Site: brandenburg
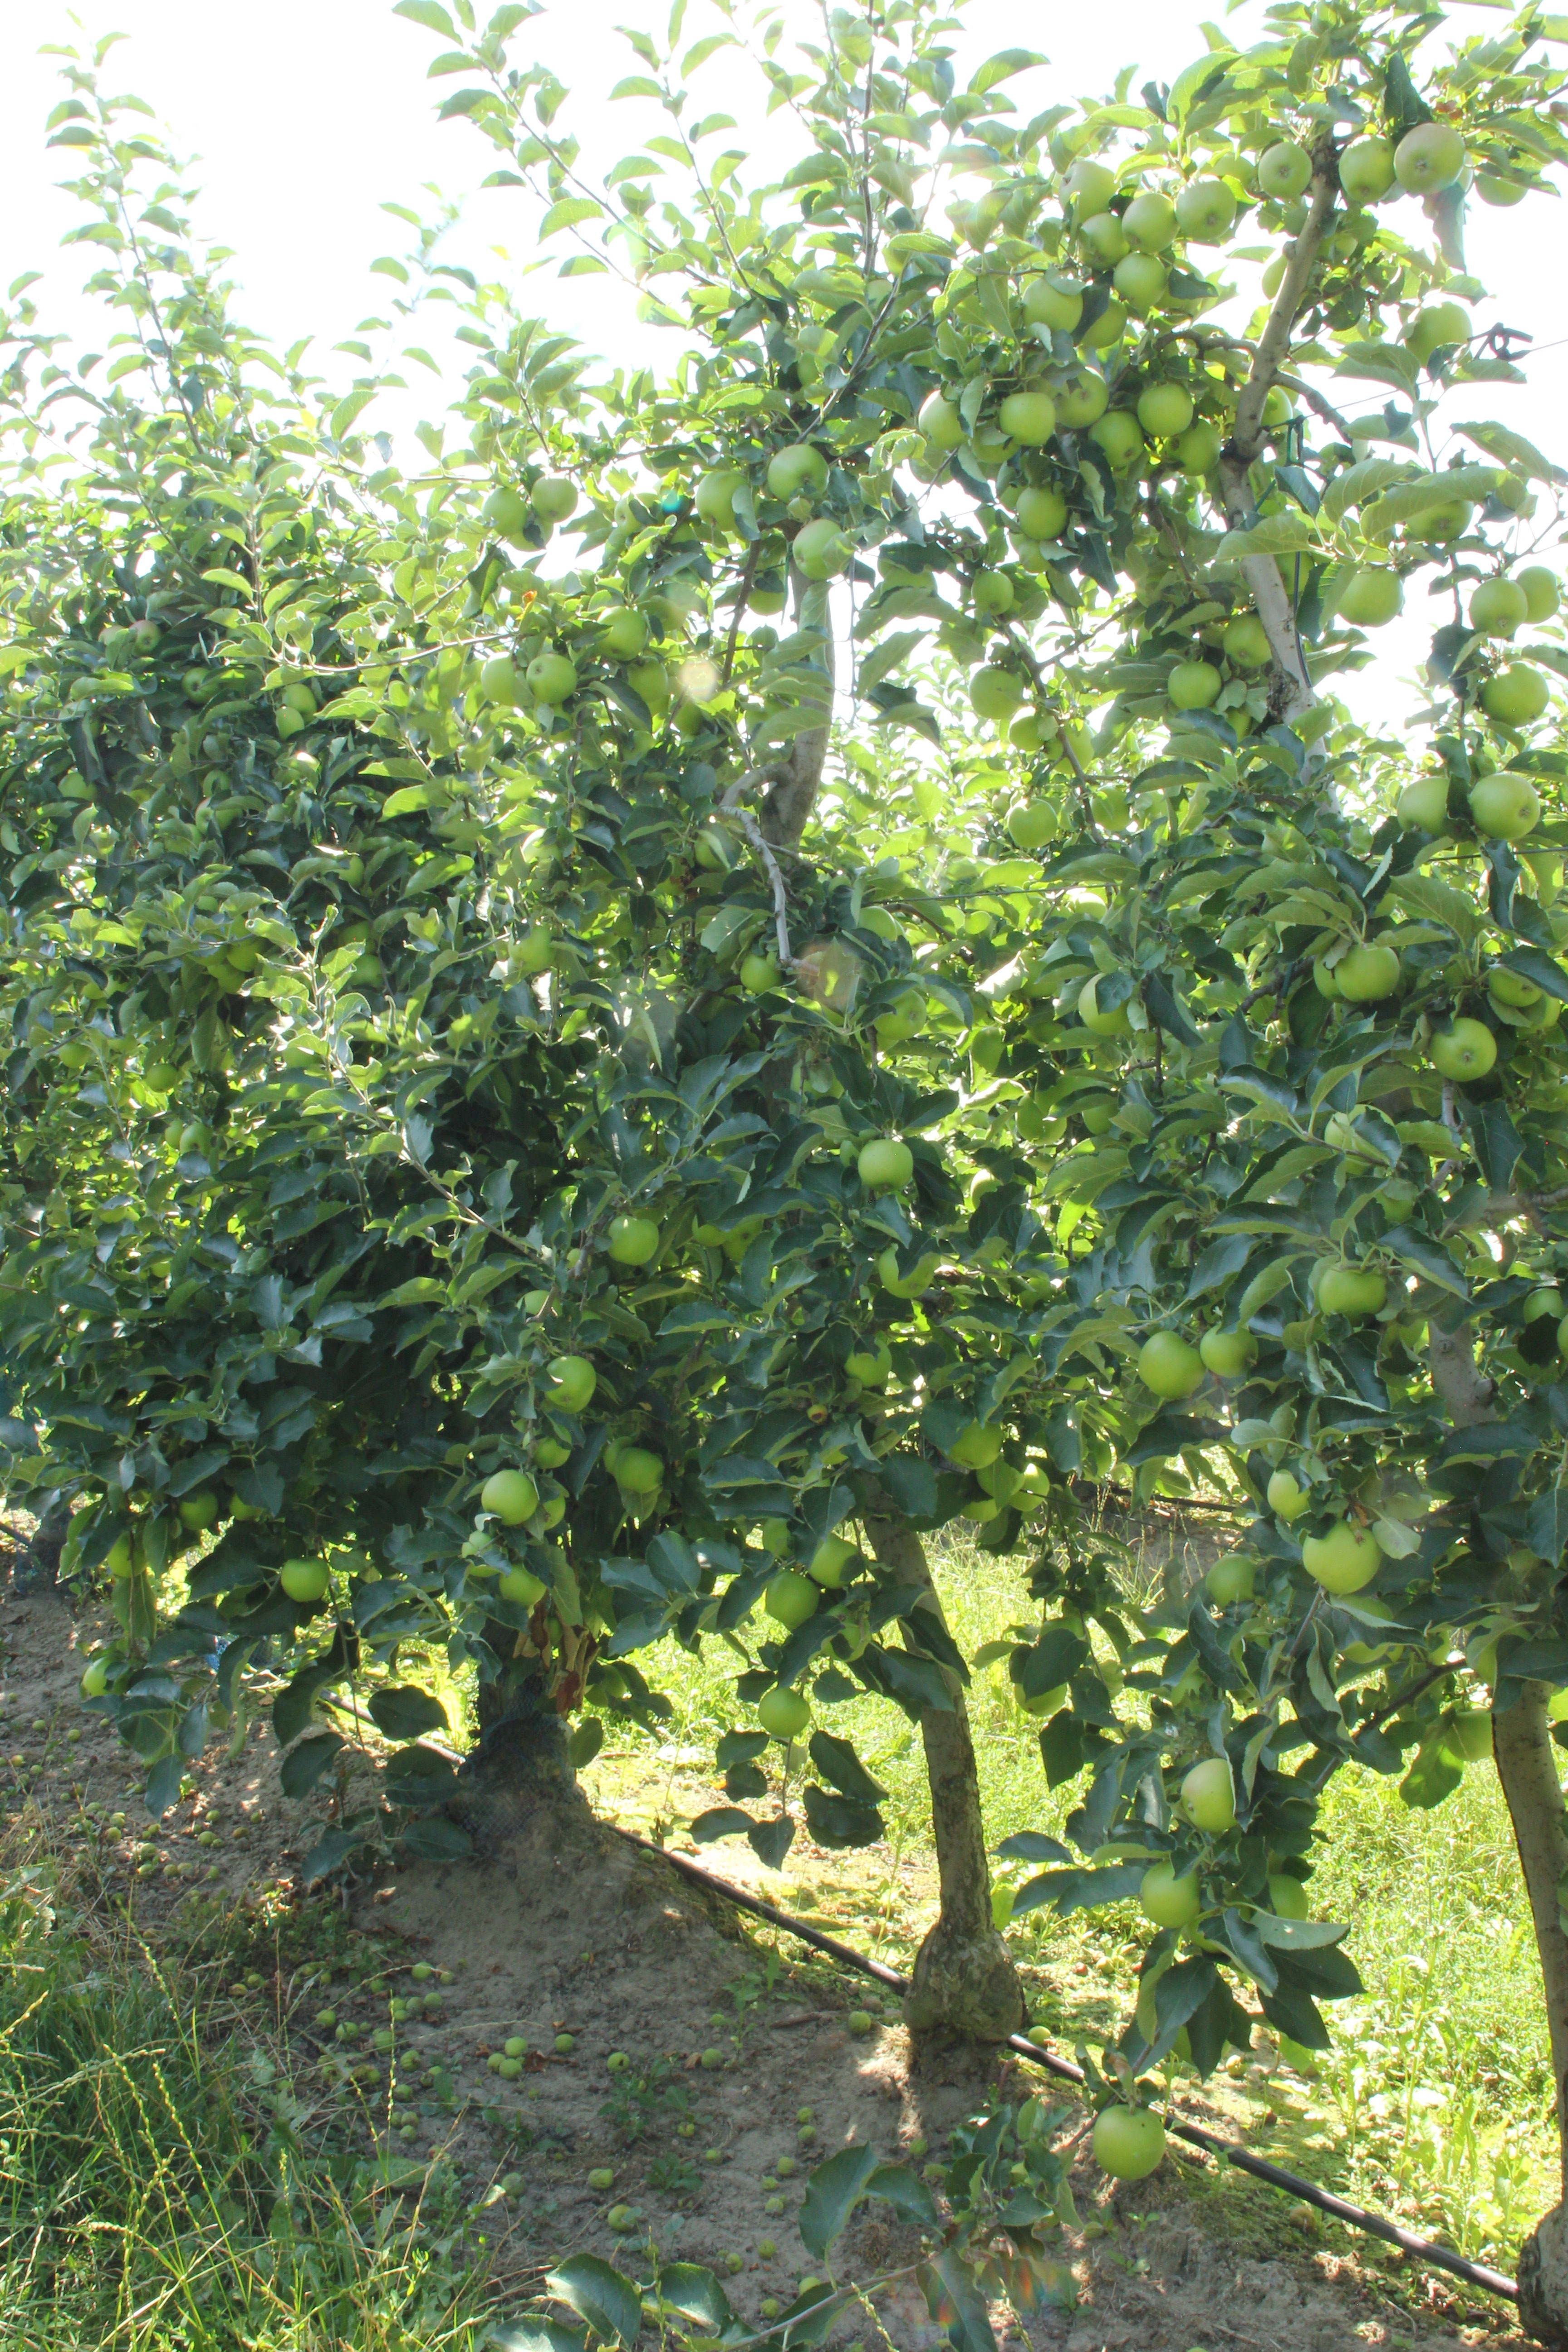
Growth stage (BBCH 77): Development of fruit